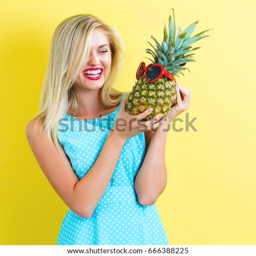
happy young woman holding a pineapple on a yellow background